Lucia's Grace

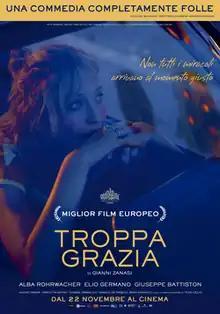
Theatrical release poster

Lucia's Grace is a 2018 Italian comedy-drama film directed by Gianni Zanasi. It was selected to screen in the Directors' Fortnight section at the 2018 Cannes Film Festival, where it won the Europa Cinemas Label Award for Best European Film.